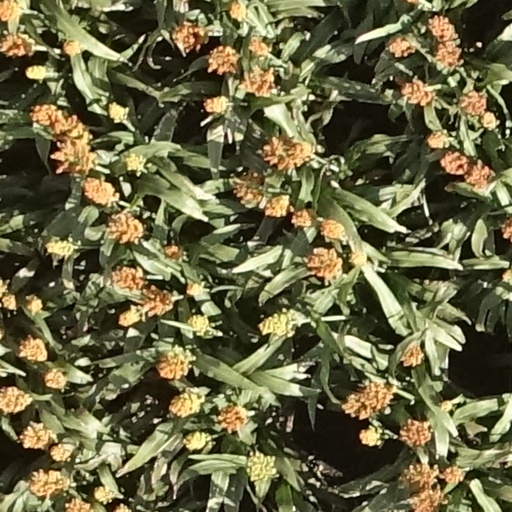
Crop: sorghum